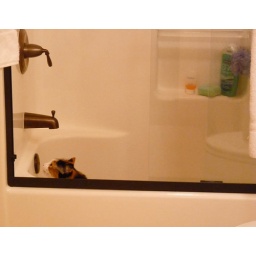
Not really, there's no water in the tub but it might be fun if she does!